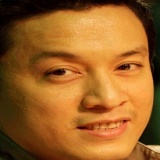
ca sĩ Lam Trường